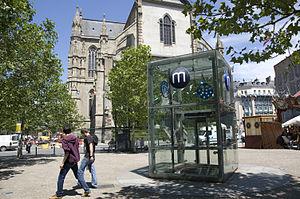
Station de métro Sainte-Anne et façade de l’église Saint-Aubin à Rennes.
La liste des stations du métro de Rennes, en France, comprend 15 stations, depuis le 15 mars 2002. Toutes les stations du métro sont accessibles aux personnes à mobilité réduite.
Sainte-Anne est une station de la ligne a et de la future ligne b du métro de Rennes, située place Sainte-Anne dans le centre-ville de Rennes, préfecture de la région Bretagne. Elle dessert notamment la place Sainte-Anne, où se situent le couvent des Jacobins, qui deviendra en 2018 le centre des congrès de Rennes Métropole et la basilique Notre-Dame-de-Bonne-Nouvelle, la place Hoche, où se situent le centre commercial La Visitation, le campus centre et l'école régionale des beaux-arts, La Cité, à la fois salle de spectacles et salle de rencontres syndicales, et le Jeu de paume, tous deux situés rue Saint-Louis.